Prince-Bishopric of Bamberg

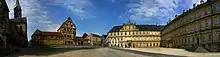
Bamberg Cathedral with the old and new palaces of the prince-bishops

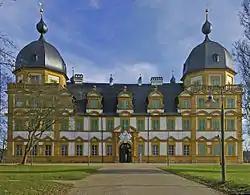
Seehof Castle near Bamberg, summer residence

The 39th bishop, Georg Schenk von Limpurg had a procedure for the judgment of capital crimes drawn up by Johann of Schwarzenberg in 1507, which later became a model for the Constitutio Criminalis Carolina agreed at the 1530 Diet of Augsburg. Bishop Georg, though a confidant of Emperor Maximilian I, was inclined toward the Reformation movement of Martin Luther, which caused a violent social outbreak under his successor Weigand, ruling from 1522 to 1556. Morevover, the city suffered severely in the Second Margrave War (1552–54), when Albert Alcibiades' forces occupied large parts of the bishopric. After the war, the bishop had the Forchheim Fortress erected.